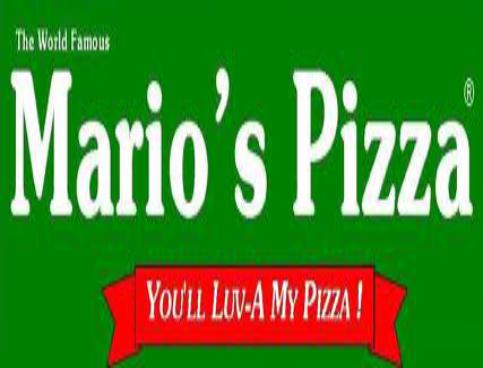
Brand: Mario's Pizzeria
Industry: Food